Elm Hill, Norwich

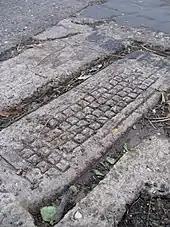
The keyboard artwork

In 1999, Molly Sole, then a student at the Norwich School of Art and Design, created a "fossilized keyboard" as an art project. It is located on the corner of Princes Street and Elm Hill. The artwork sparked several urban legends, from being the impression of a keyboard that fell into the fresh cement of the pavement in the 1980s, to being the remains of a typewriter. After years perpetuating as an unsolved mystery for Norwich locals, this story was solved by the YouTuber Nostalgia Nerd in May 2020, and later picked up by the press.